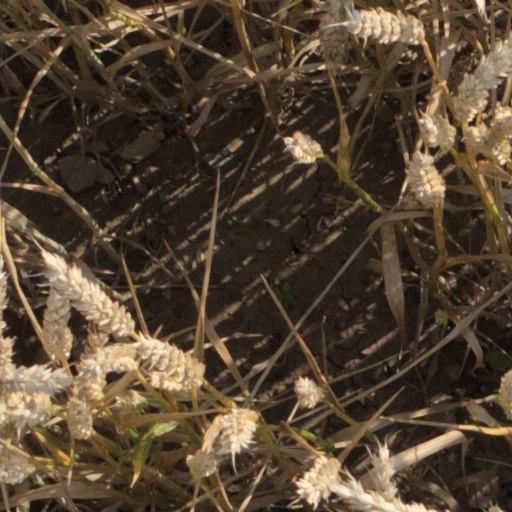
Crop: wheat